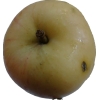
Label: apple